Amu Darya

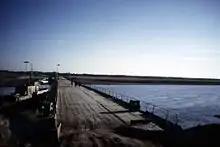
Pontoon Bridge on the Amu River near Urgench, in 2014 it was replaced by the stationary bridge.

The of the Amu Darya drainage basin include most of Tajikistan, the southwest corner of Kyrgyzstan, the northeast corner of Afghanistan, a narrow portion of eastern Turkmenistan and the western half of Uzbekistan. Part of the Amu Darya basin divide in Tajikistan forms that country's border with China (in the east) and Pakistan (to the south). About 61% of the drainage lies within Tajikistan, Uzbekistan and Turkmenistan, while 39% is in Afghanistan.